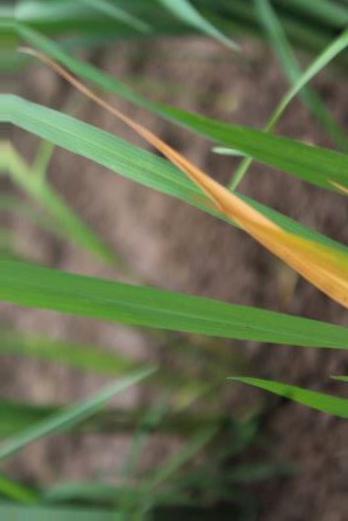
Nhãn: Tungro virus